Banksia cuneata

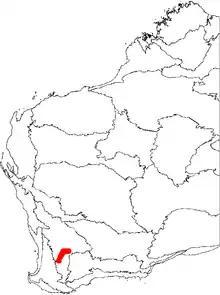
A map of the biogeographic regions of Western Australia, showing the range of Banksia cuneata. The map shows a continuous distribution in the southern half of the Avon Wheatbelt, shaped somewhat like an upright boomerang.

An endangered species, "B. cuneata" occurs only over a range around Pingelly and Quairading, in Western Australia. It favours deep yellow sand at elevations between , in woodland habitat. It often grows in association with "Banksia prionotes" and "Xylomelum angustifolium".